Tokyo University of Foreign Studies

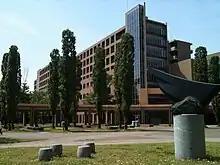

The primary TUFS campus in Fuchu is situated in Asahi-cho near Tama Station of the Seibu Tamagawa Line. Classes are mainly held in the Research and Lecture building and, for international students, the Japanese Language Center. The campus also features a library, gymnasium, sports field, cafeteria, and small shop, with another convenience store located adjacent to the North Arrival Court.